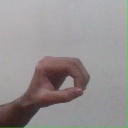
अक्षर: औ